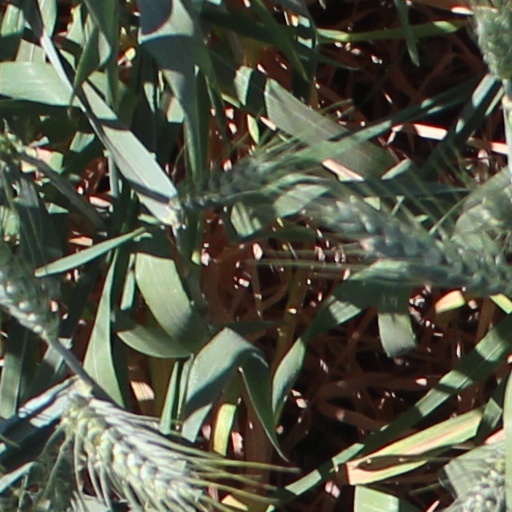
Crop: wheat